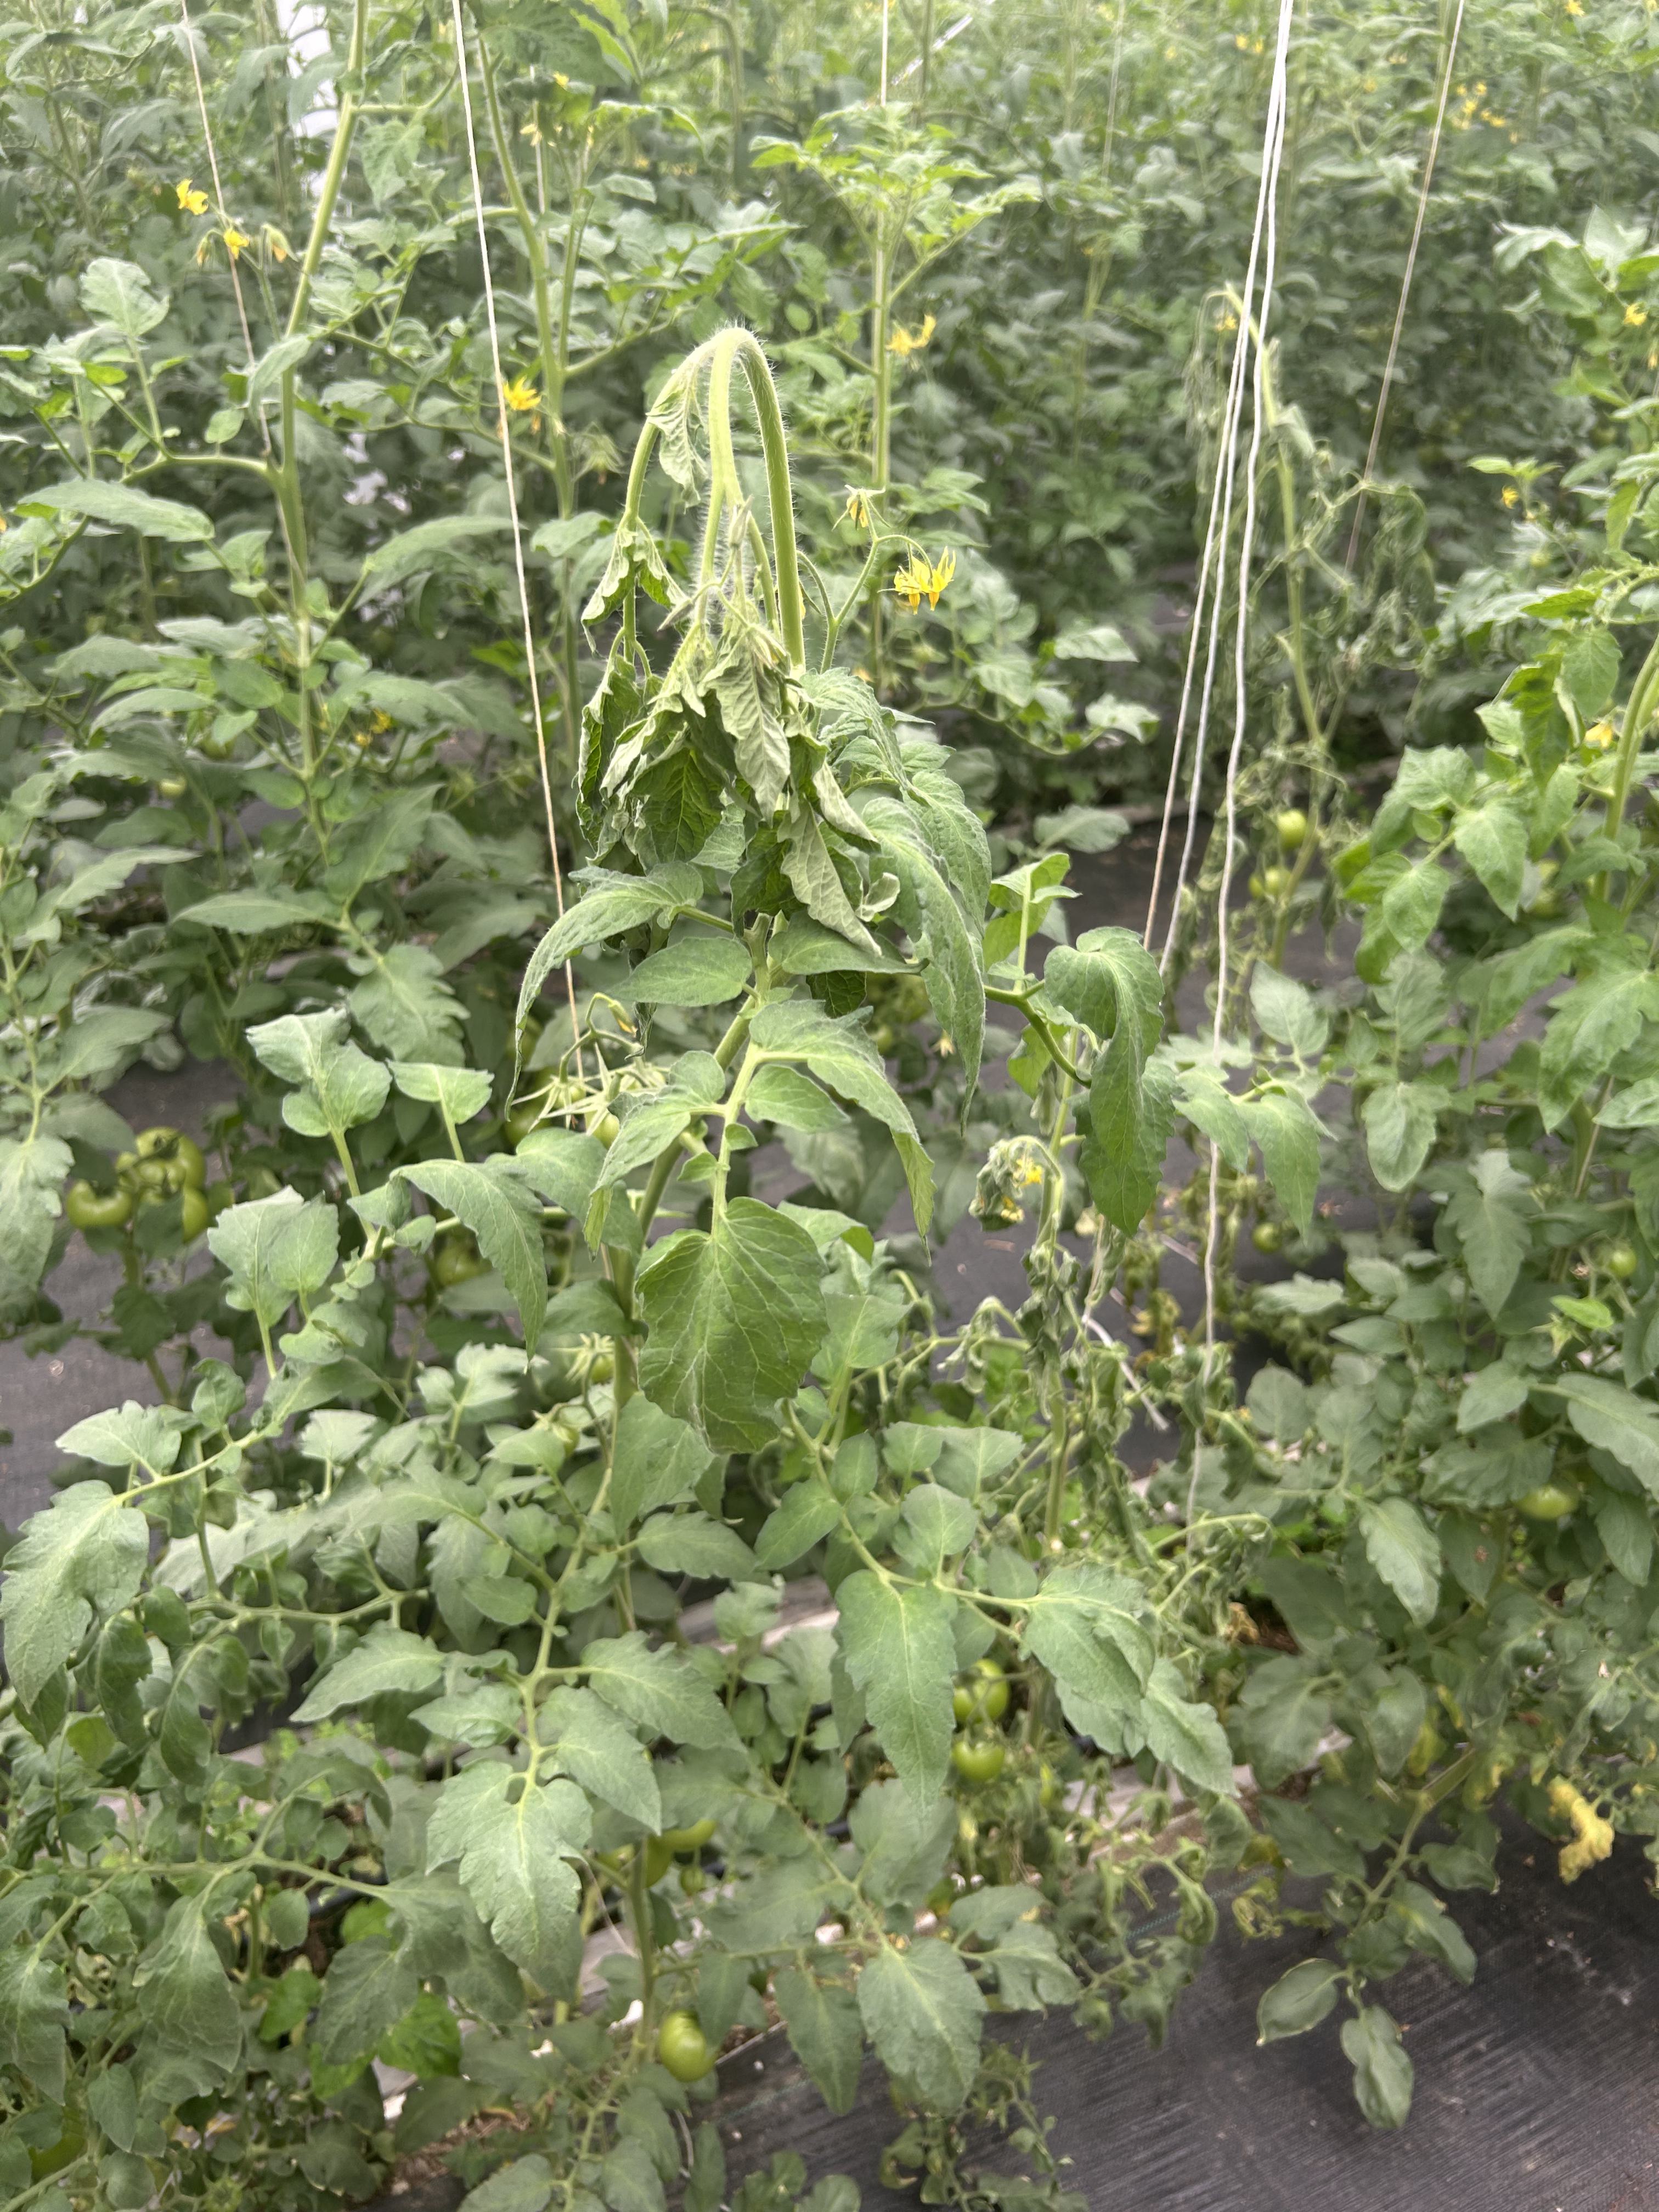
Disease: Wilt